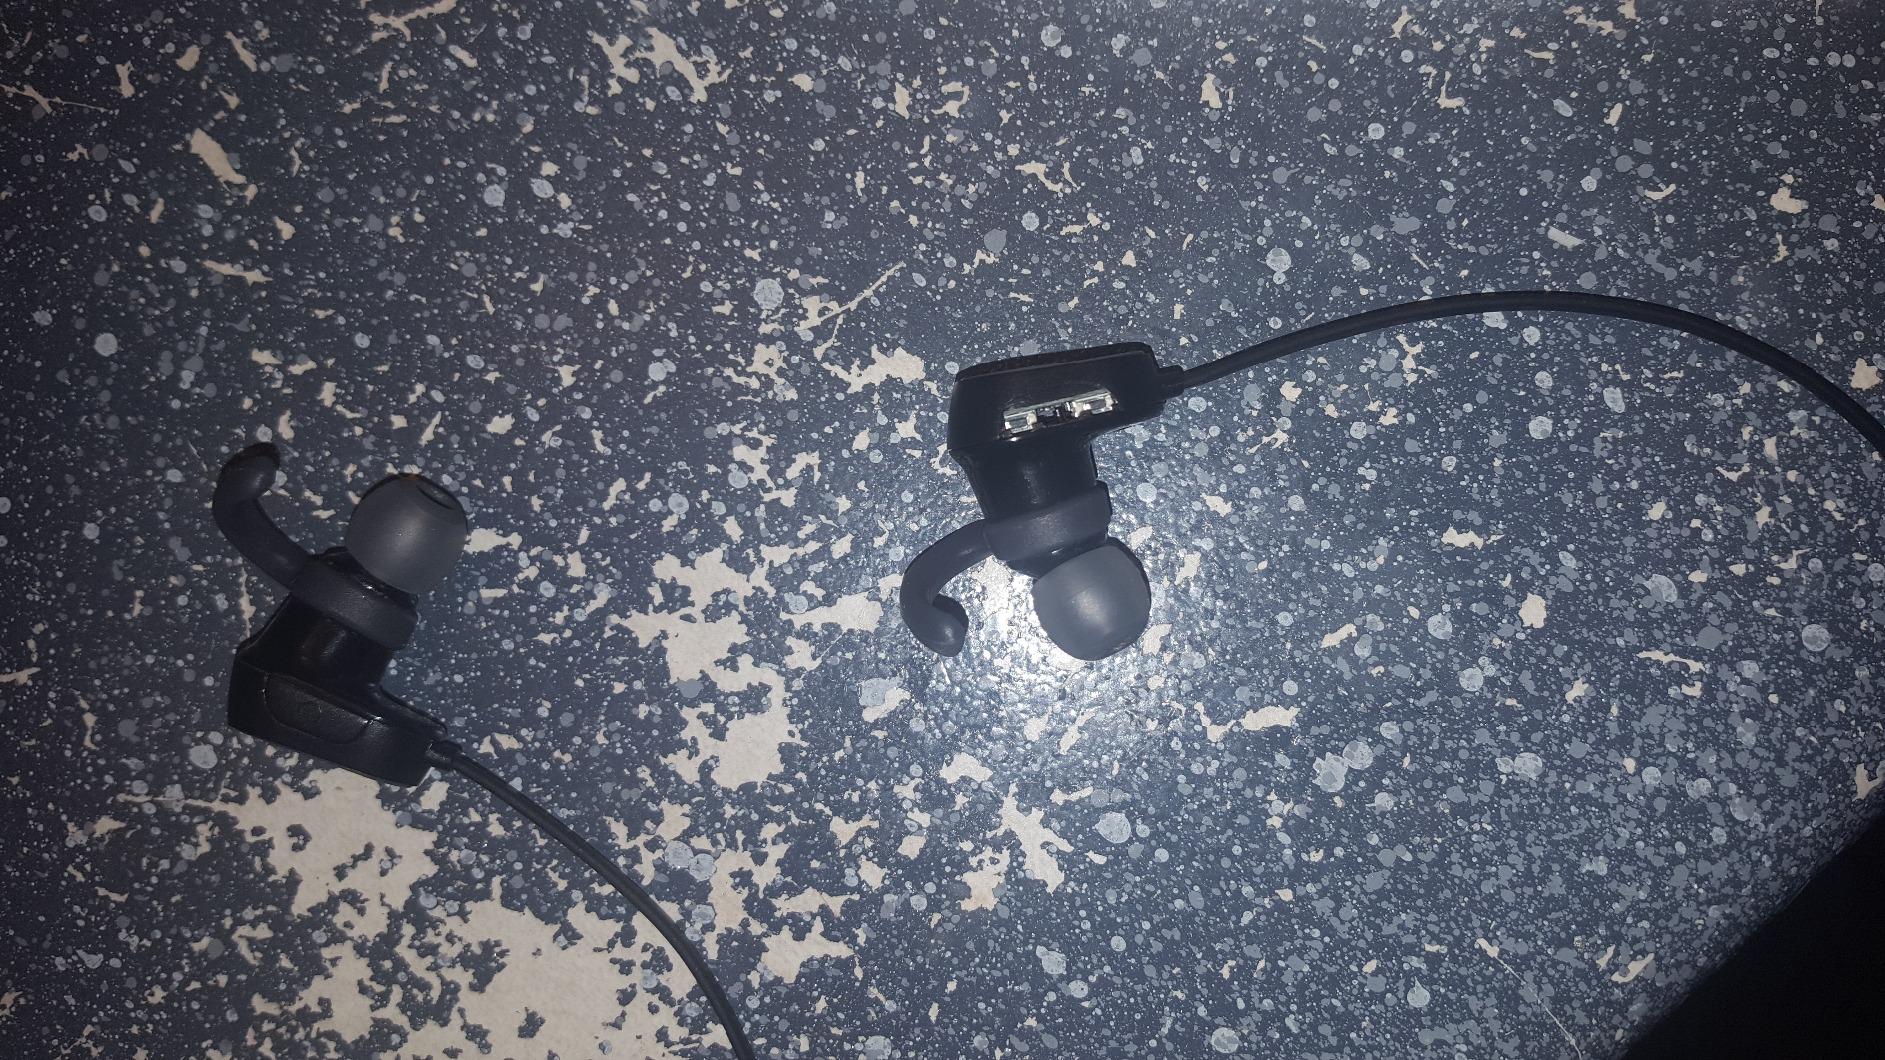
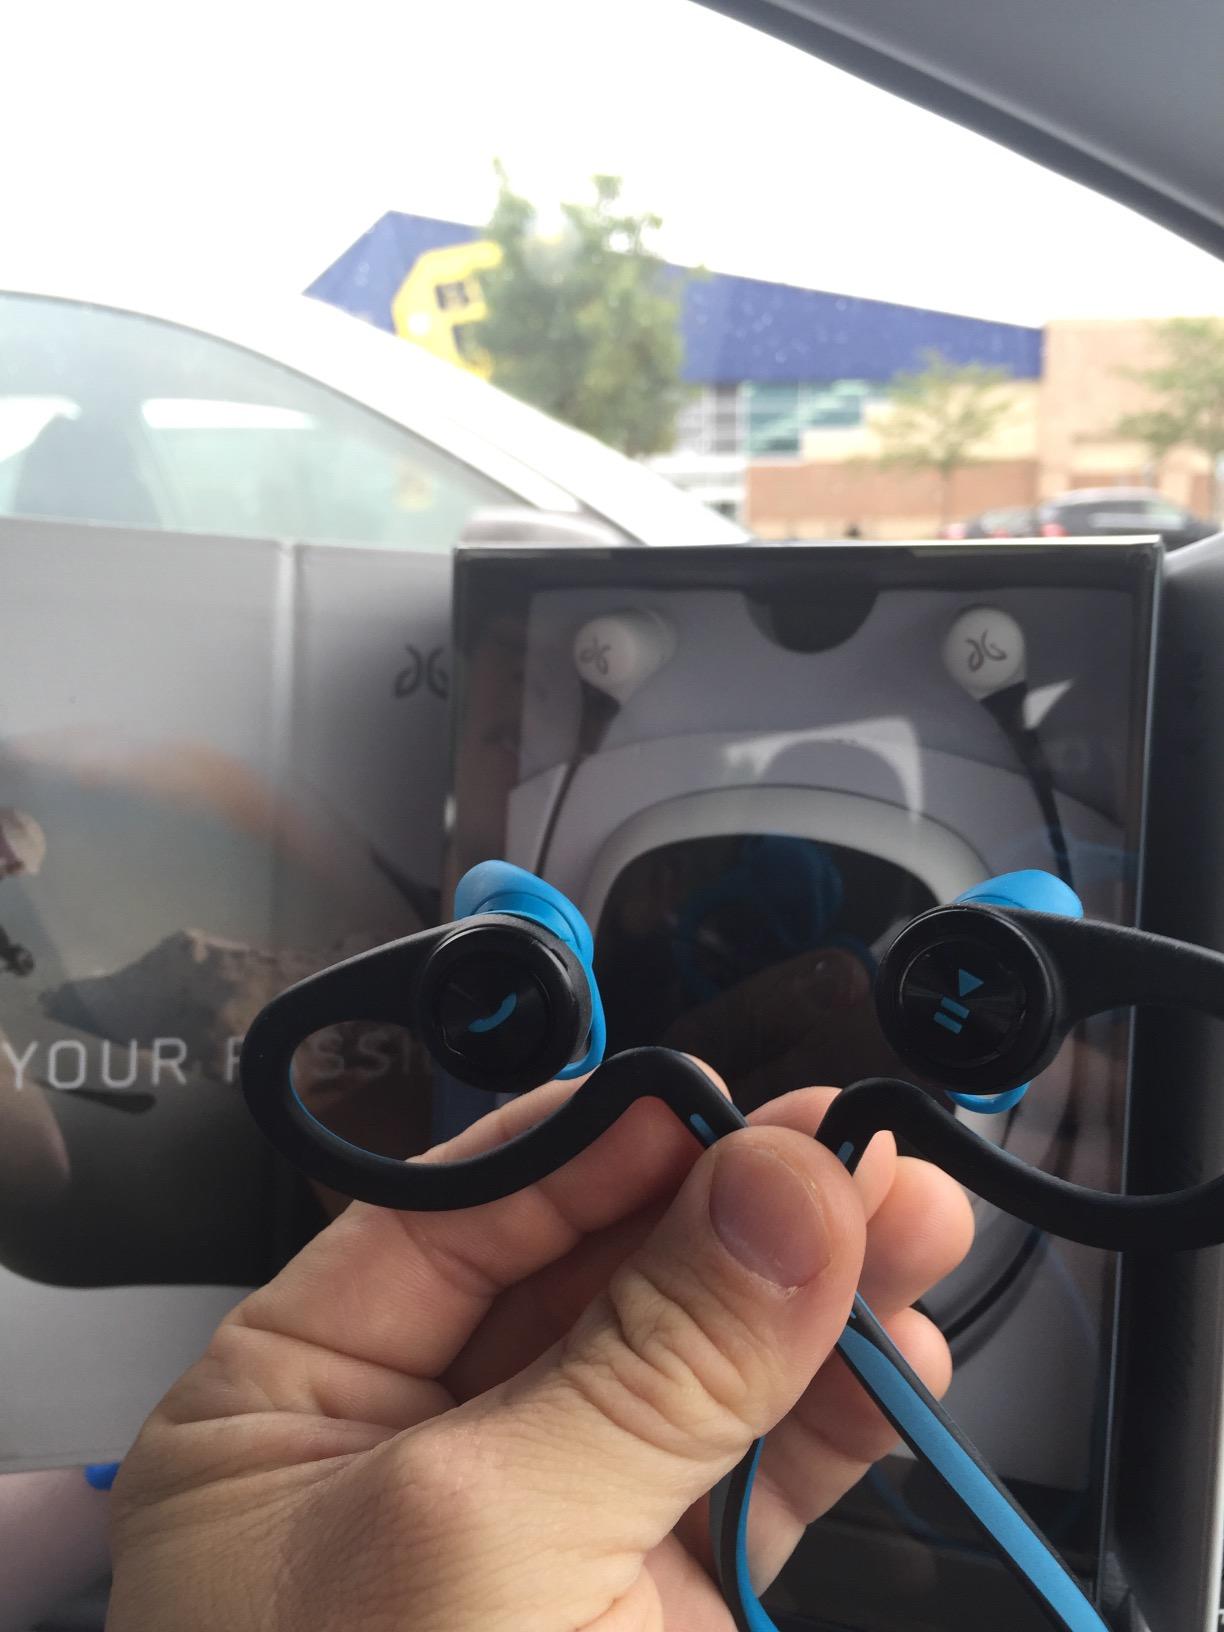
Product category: headphones
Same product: no